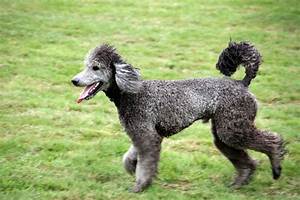
Label: dog